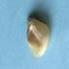
Maize quality: Good